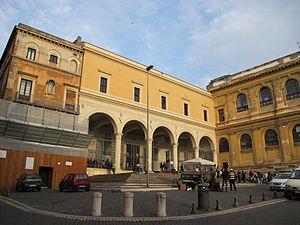
La basilique Saint-Pierre-aux-Liens est une basilique mineure de Rome située dans le rione de Monti, connue pour abriter la version définitive du tombeau de Jules II et sa célèbre statue de Moïse par Michel-Ange.